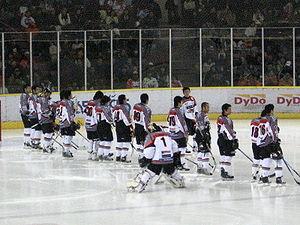
Le HC Nikkō Ice Bucks est un club de hockey sur glace japonais basé à Nikkō et participant à l'Asia League Ice Hockey.